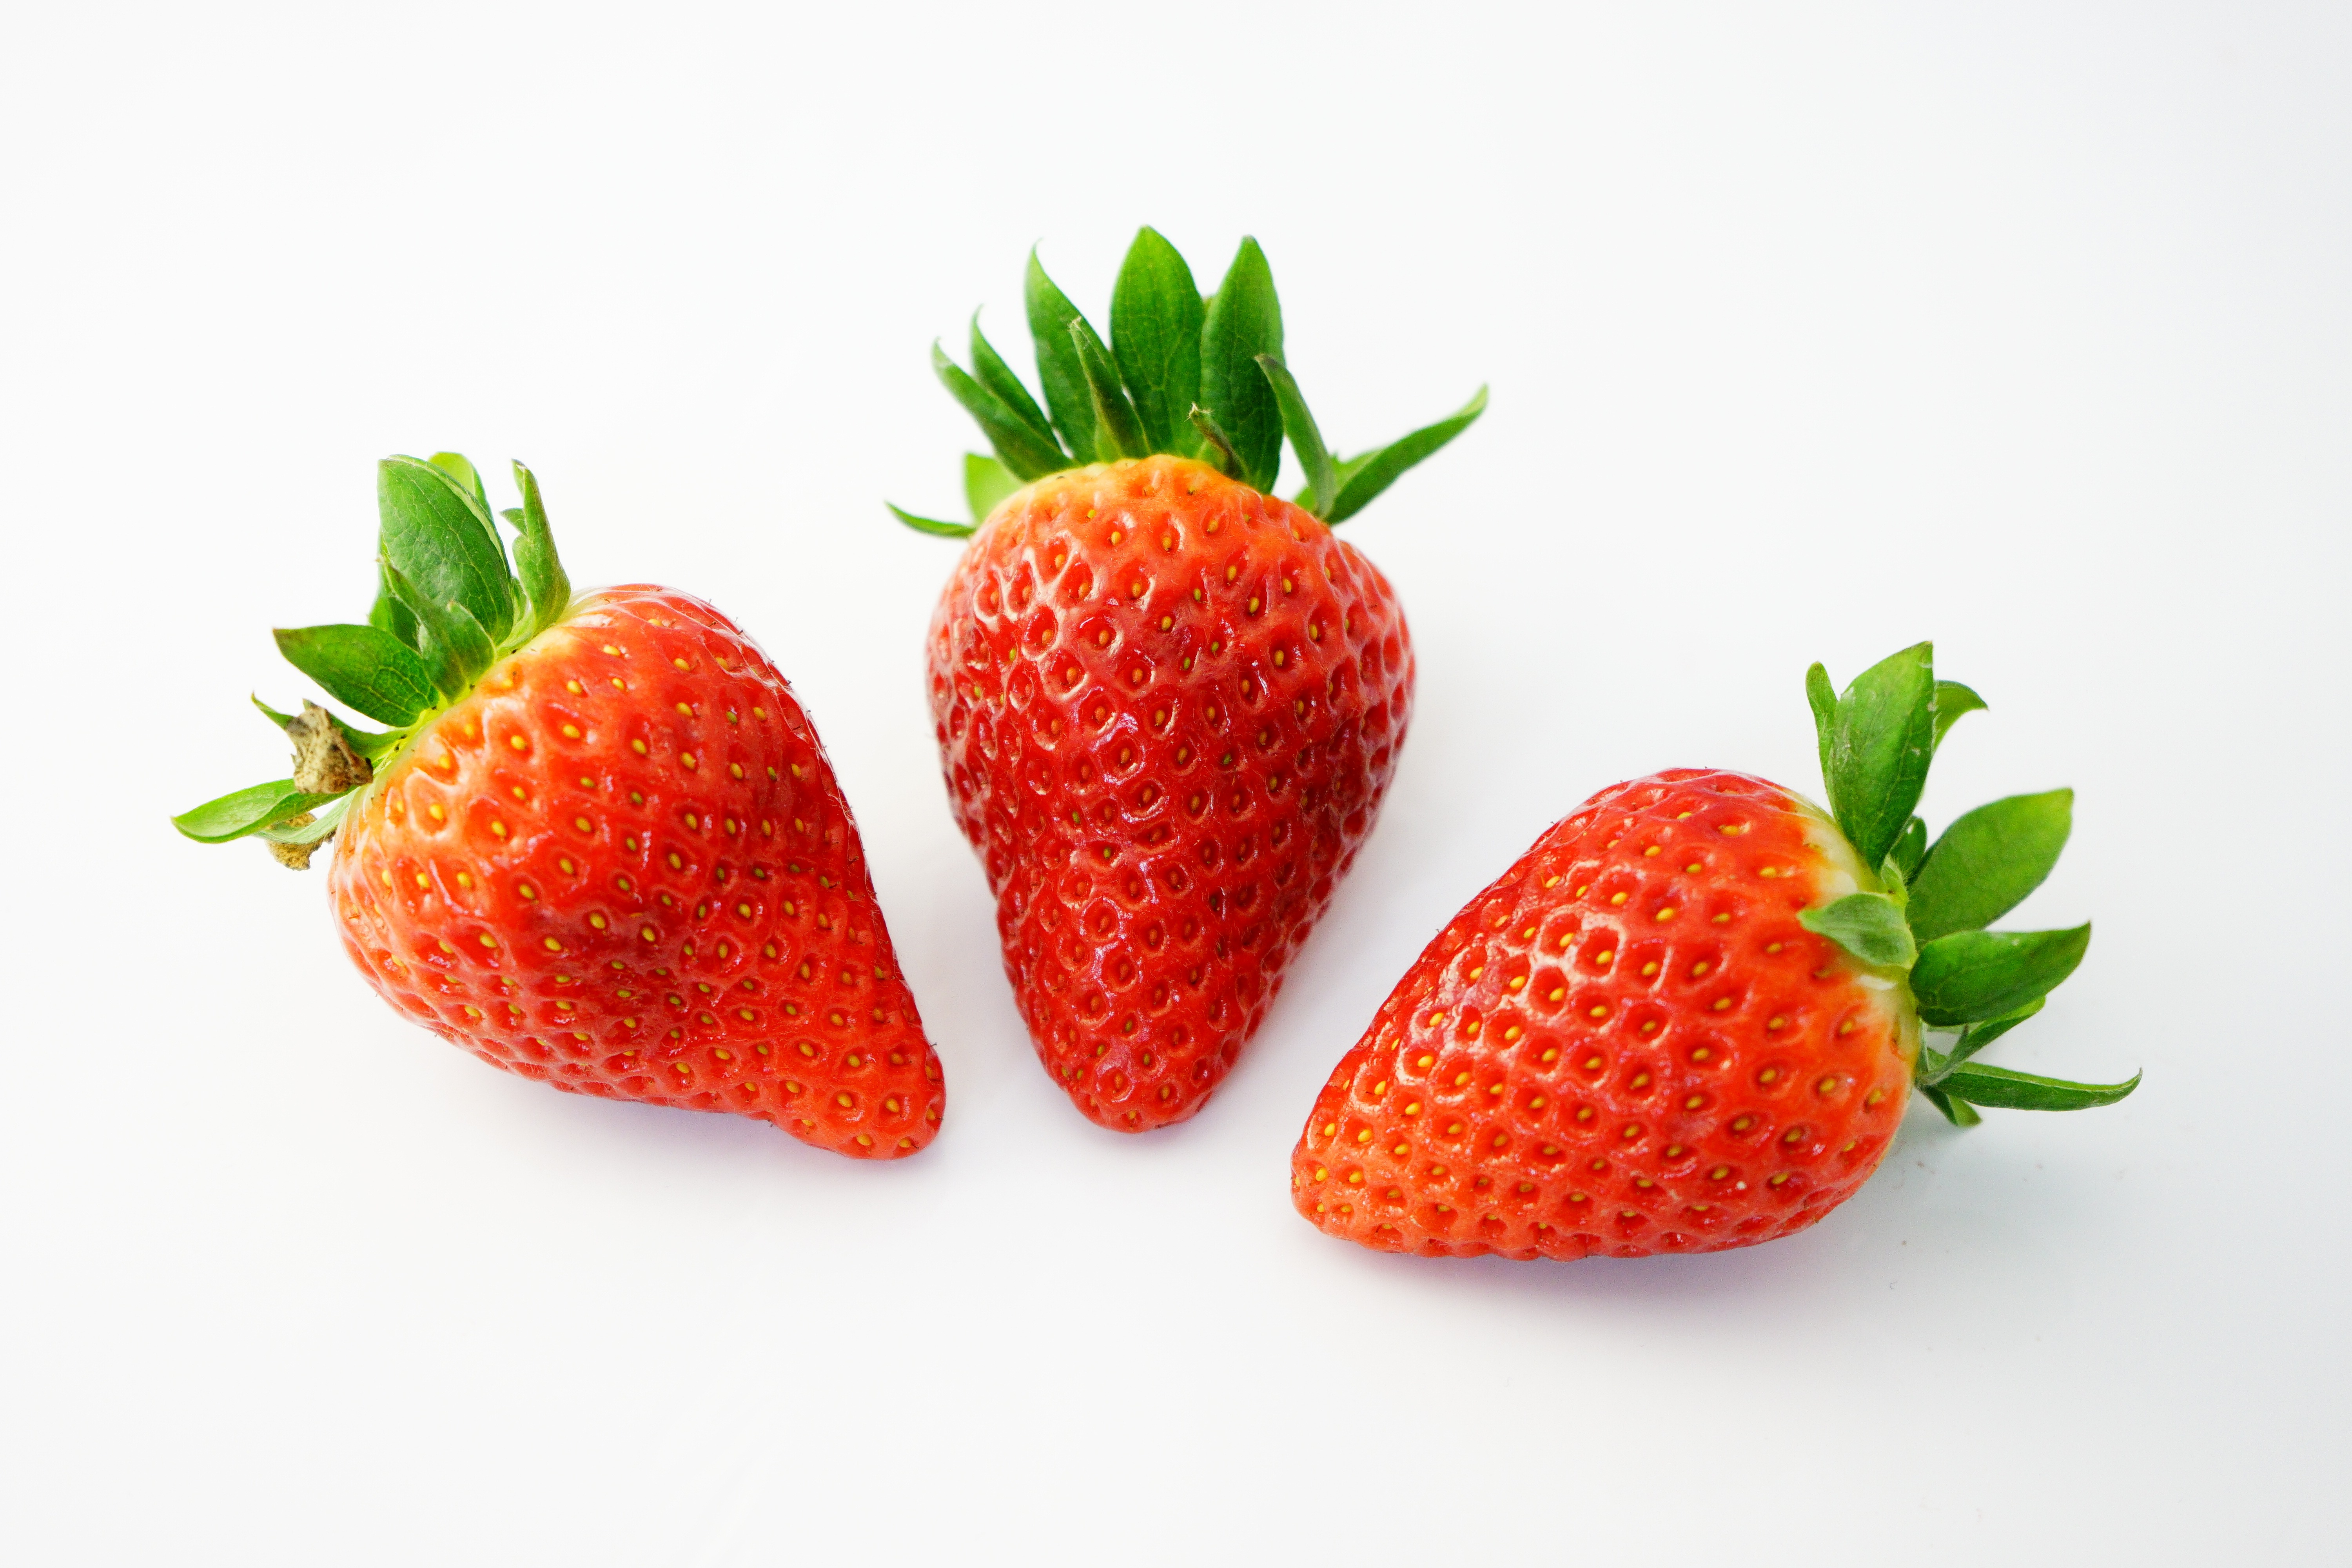
plant, fruit, sweet, ripe, food, red, produce, healthy, delicious, strawberry, strawberries, vitamins, fruity, collective nut fruit, strawberry fruit